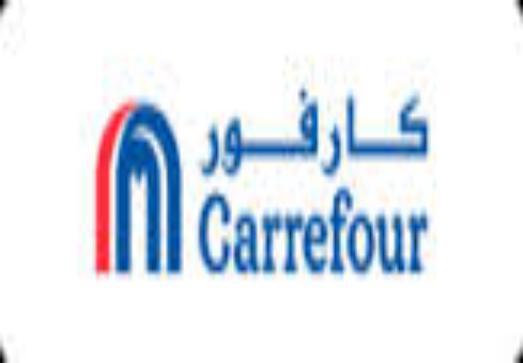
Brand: Carrefour
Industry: Others